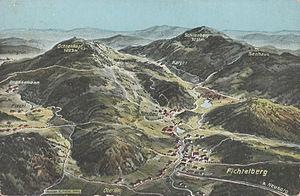
Fichtelberg est une commune de Bavière, située dans l'arrondissement de Bayreuth, dans le district de Haute-Franconie.
Eugen Felle est un illustrateur allemand de cartes postales.